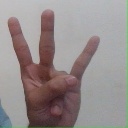
अक्षर: क्ष